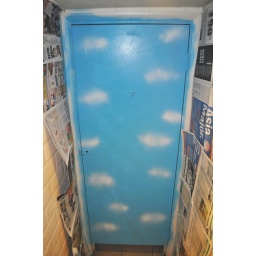
Fall from grace - White horse toilet door - in progress